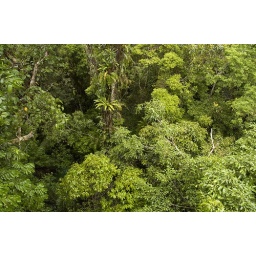
This is view from above the canopy looking down. The forest floor was several hundred feet below.